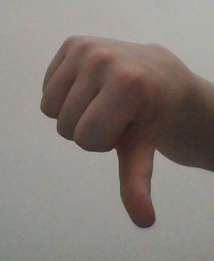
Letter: waw